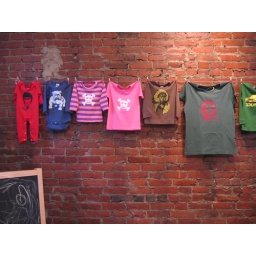
bird by bird, kids clothing boutique, inman square